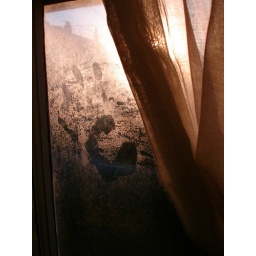
all the good light in my house comes in the bathroom window.